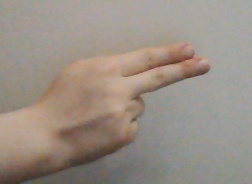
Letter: ain